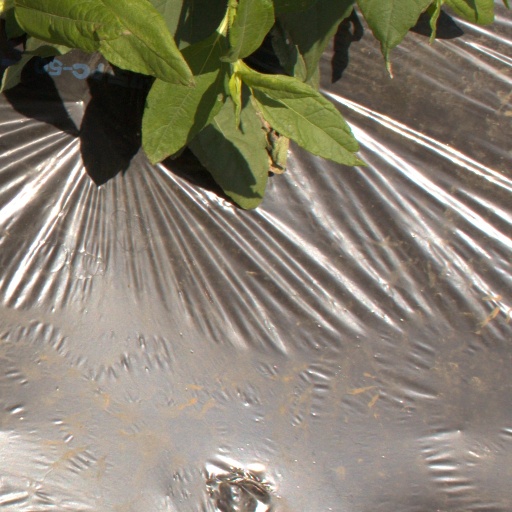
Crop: Jerusalem artichoke